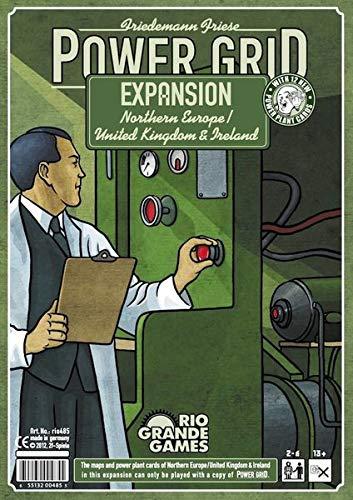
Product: Power Grid: Northern Europe/UK & Ireland Recharged
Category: Toys & Games | Games & Accessories | Board Games
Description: Power Grid: Northern Europe/United Kingdom and Ireland is a pair of expansions for power Grid that includes twelve new POWER plant cards exclusive for Northern Europe.
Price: $19.95
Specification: ProductDimensions:14.2x10.2x0.3inches|ItemWeight:1.15pounds|ShippingWeight:1.15pounds(Viewshippingratesandpolicies)|ASIN:B07Z9TWS7D|Itemmodelnumber:RIO575|Manufacturerrecommendedage:13yearsandup